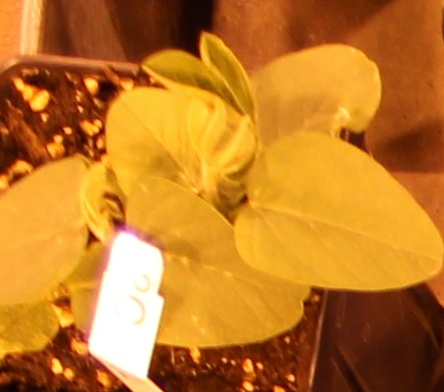
Label: Soybean